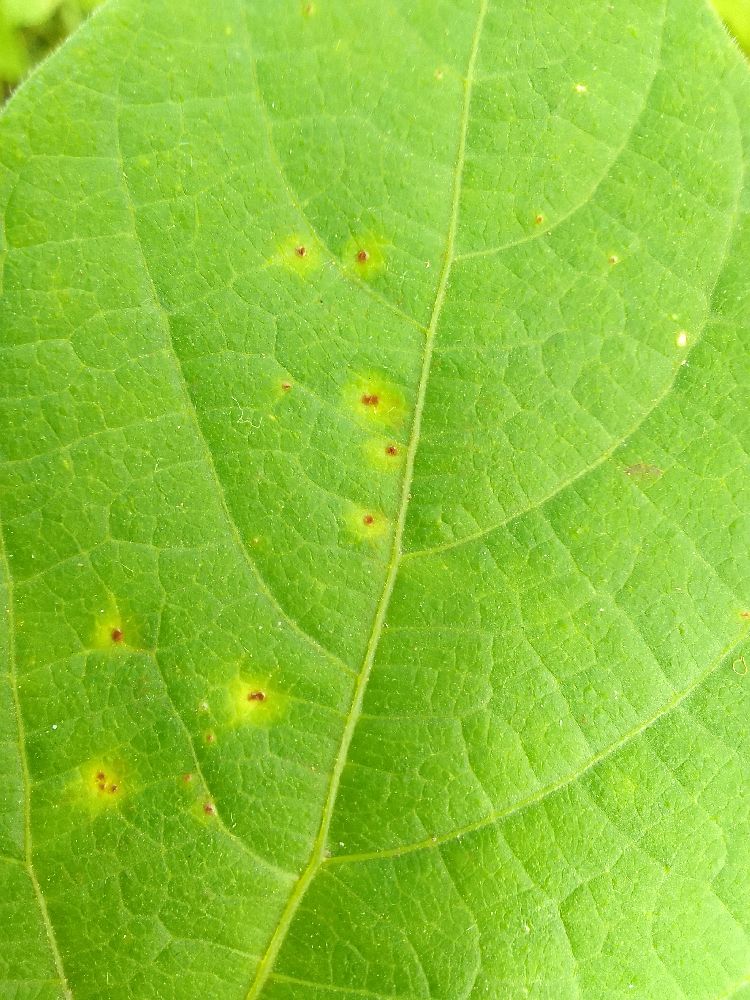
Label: rust